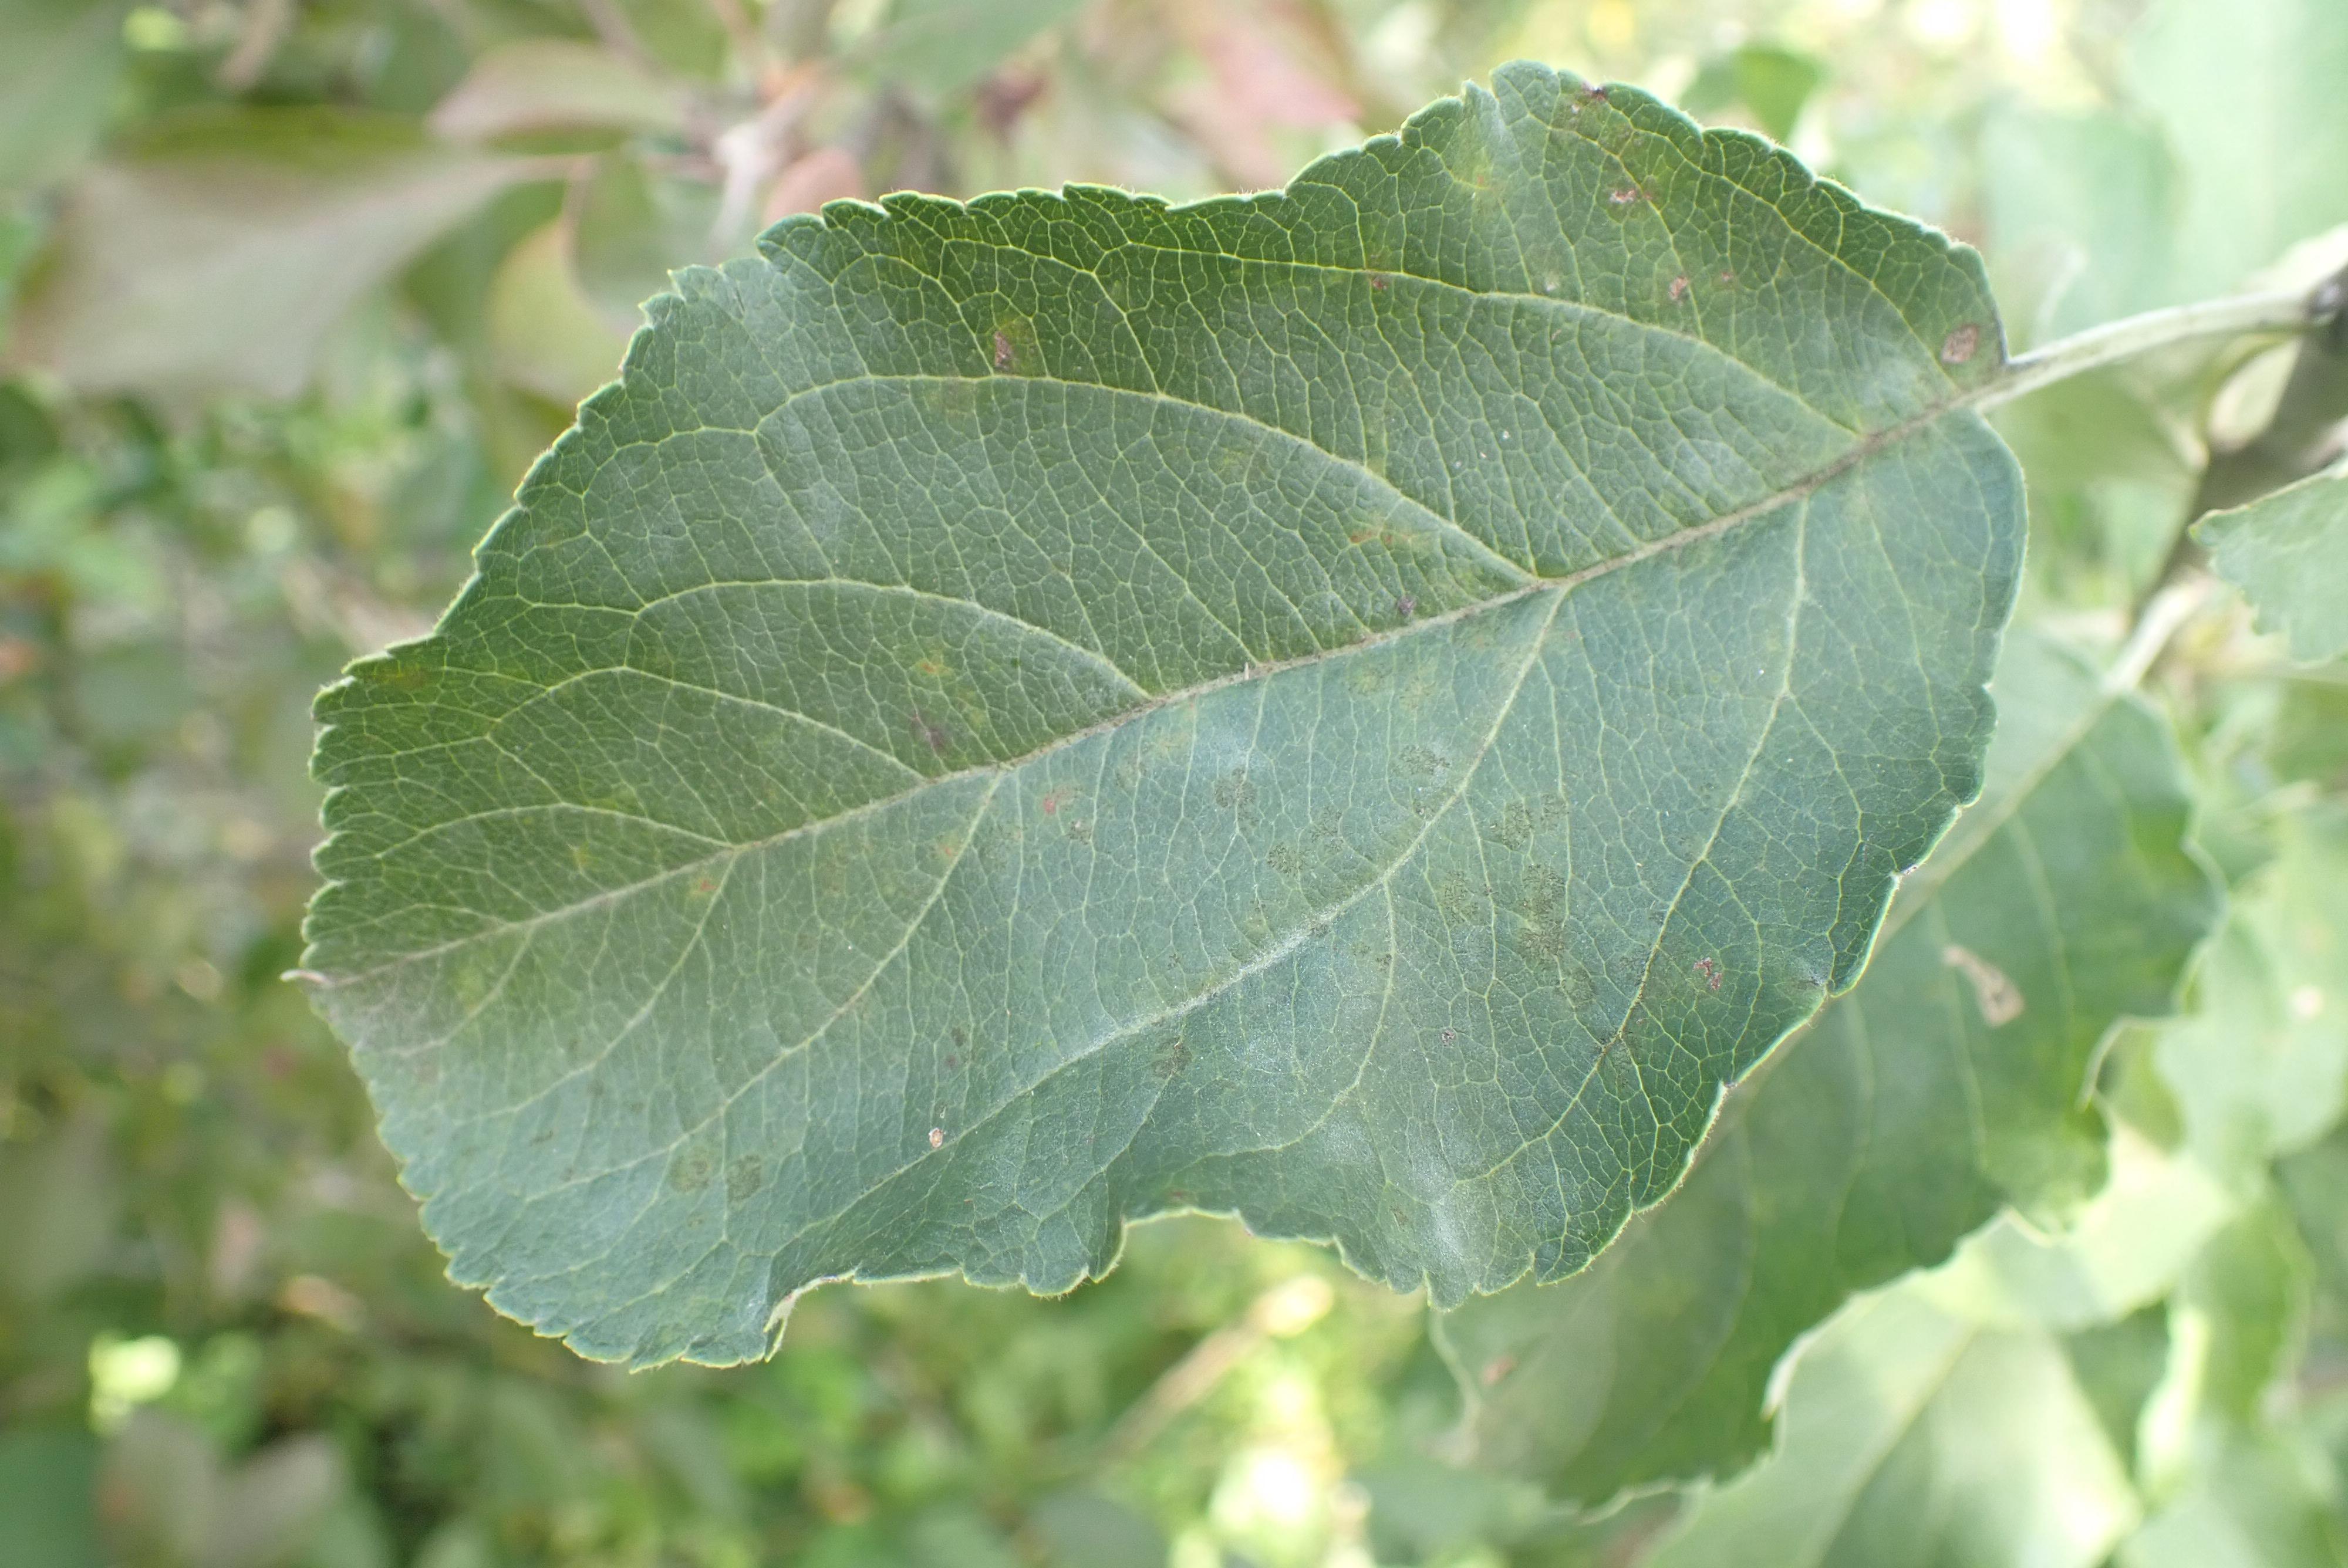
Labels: scab, frog_eye_leaf_spot